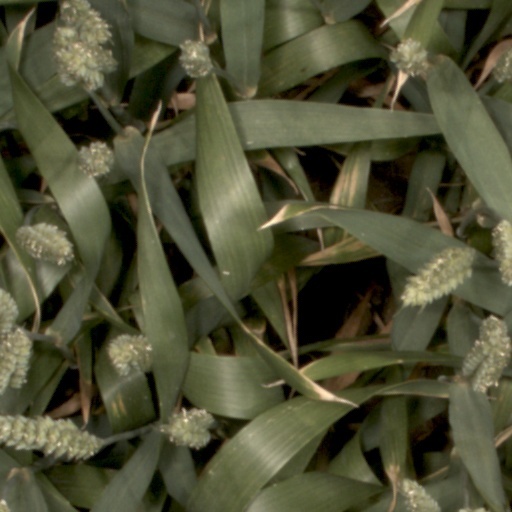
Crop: wheat